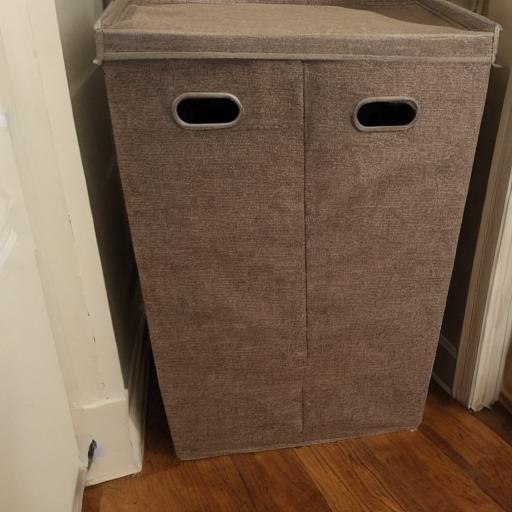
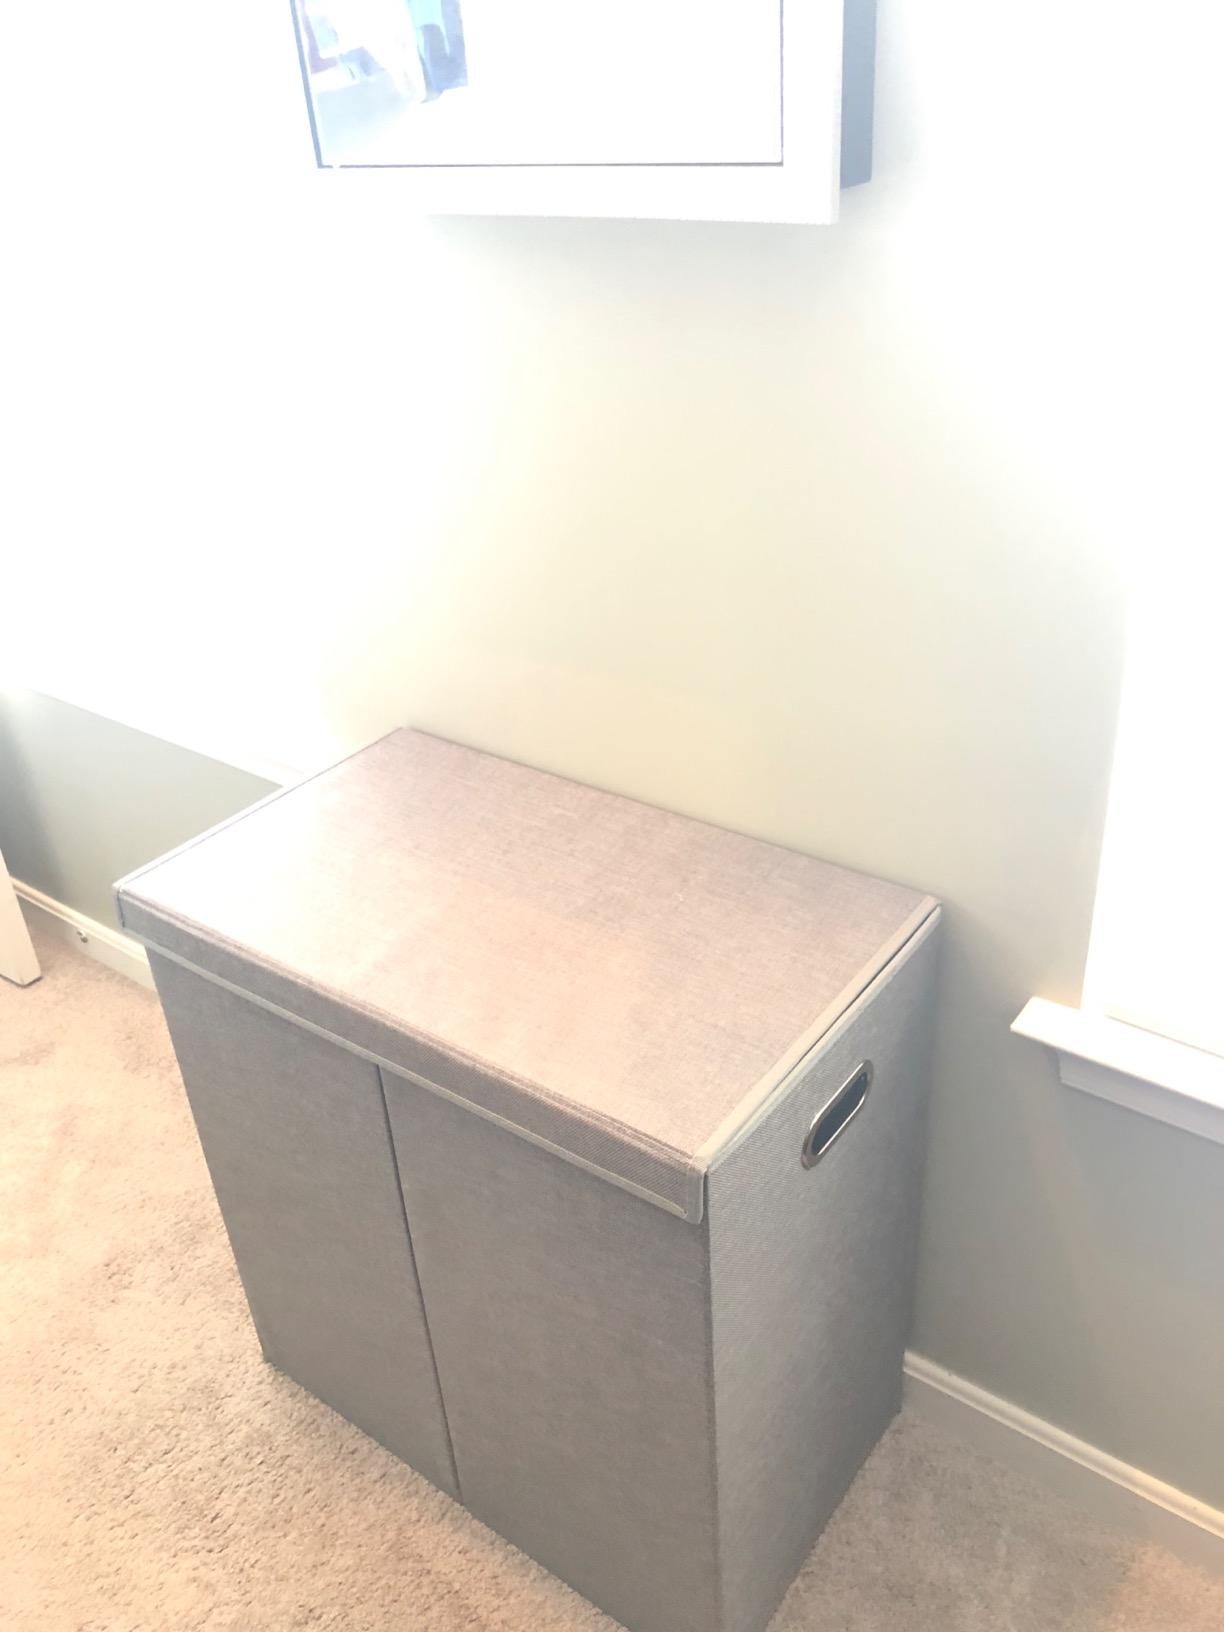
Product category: items_hamper
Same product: no